The Roundup (film series)

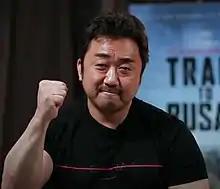
Ma Dong-seok portrays Detective Ma Seok-do in the film series.

Detective Ma Seok-do and his team tries to catch a notorious crime lord named Zhang Qian, from Harbin, China who is willing to commit crimes for money and comes to Garibong-dong to collect debts.